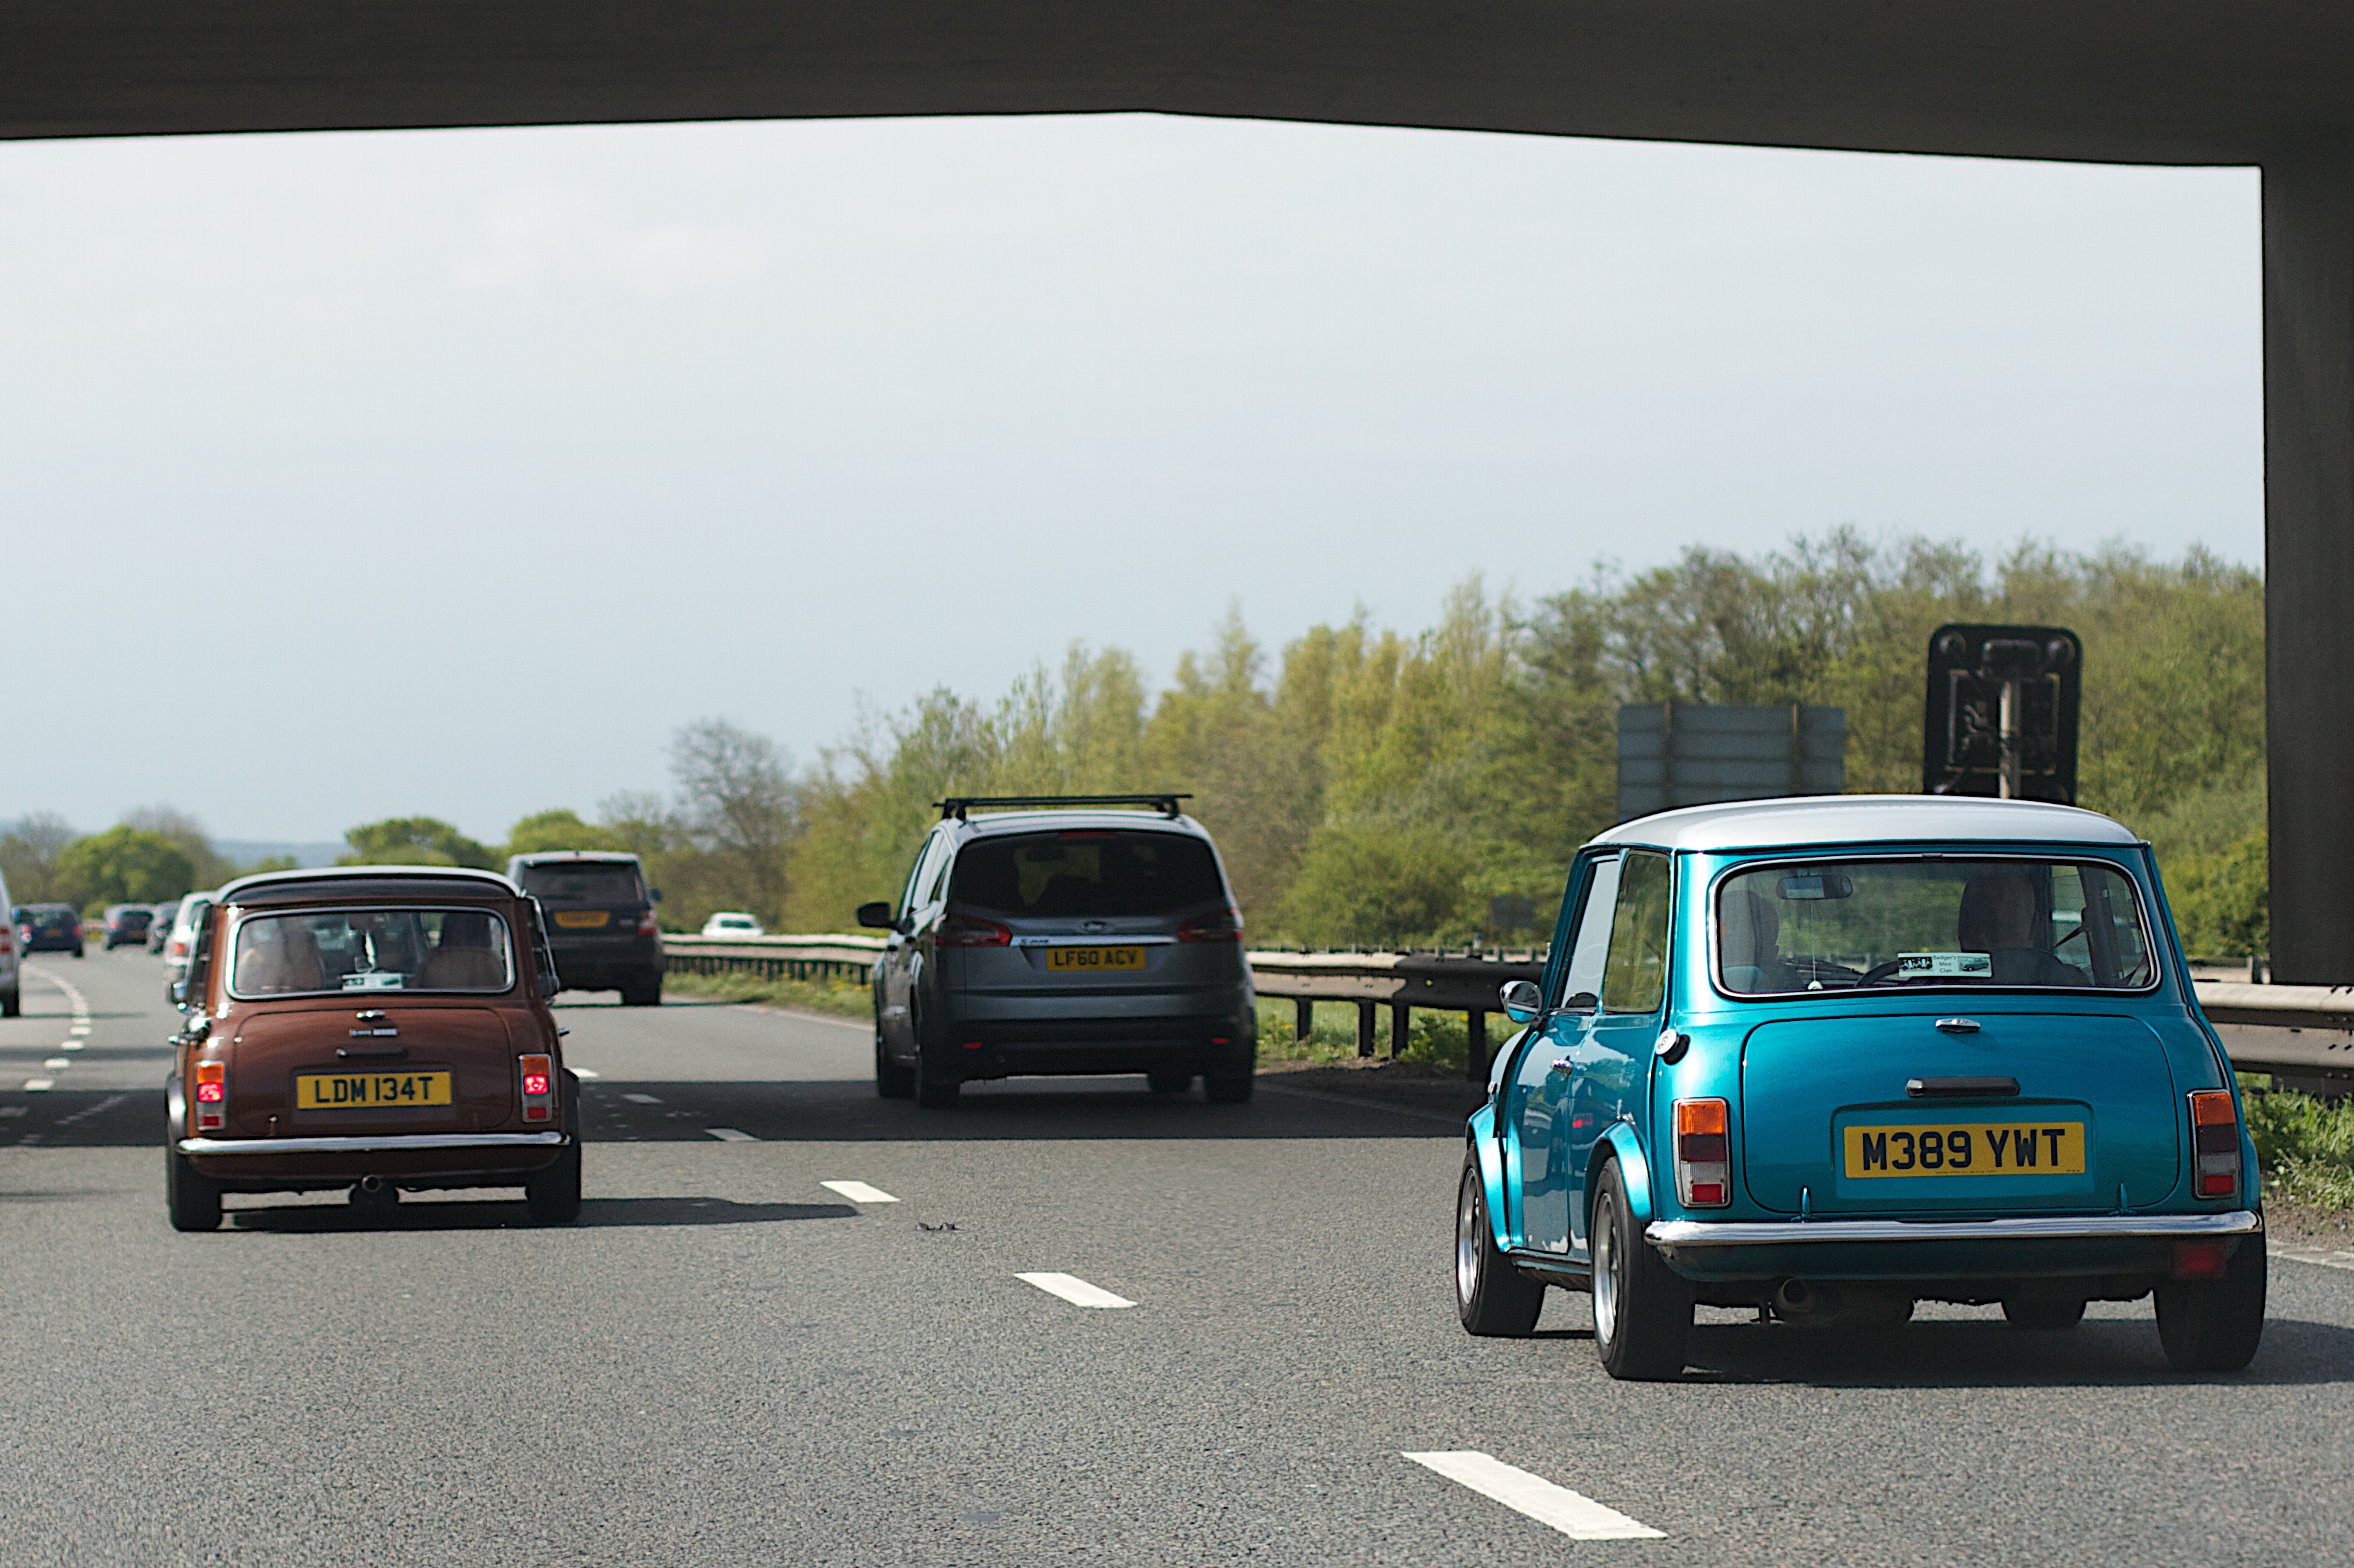
car, vehicle, mini cooper, mini, city car, land vehicle, automobile make, automotive design, subcompact car